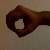
The image shows a hand gesture representing the number 0 in Indian Sign Language.